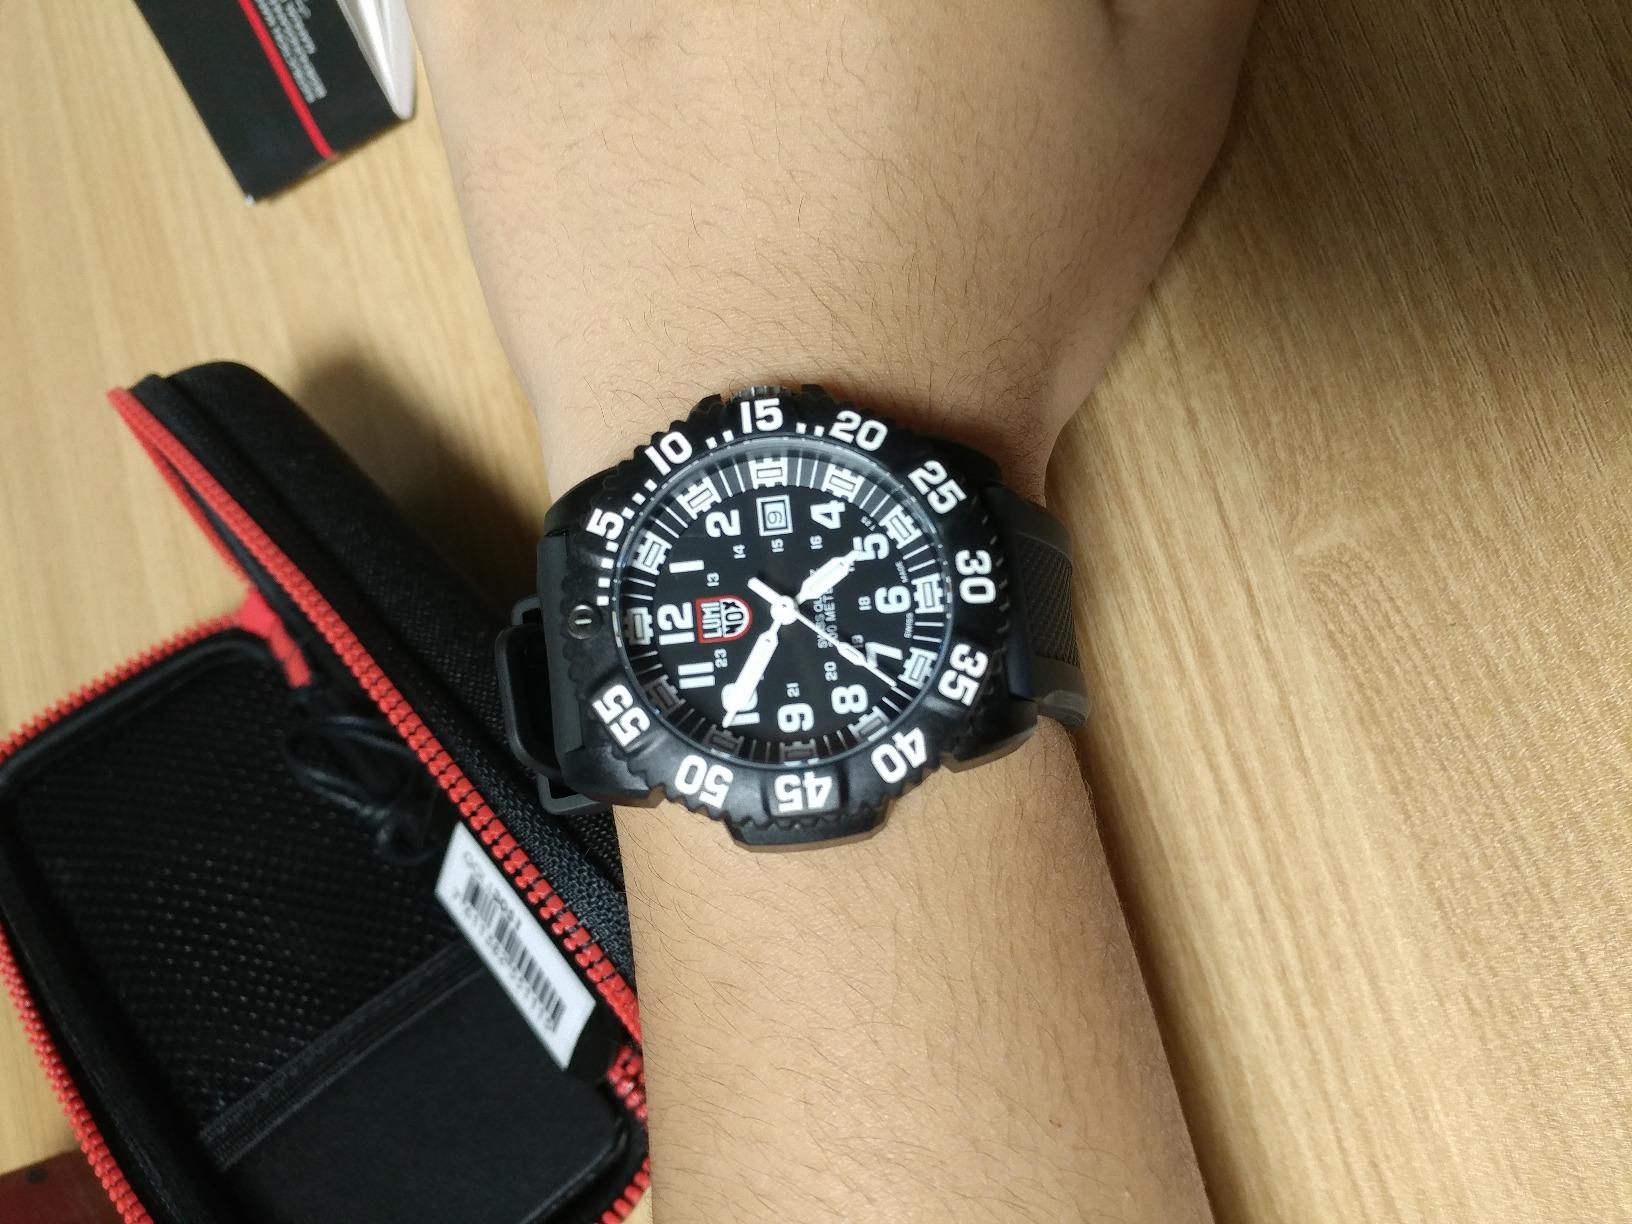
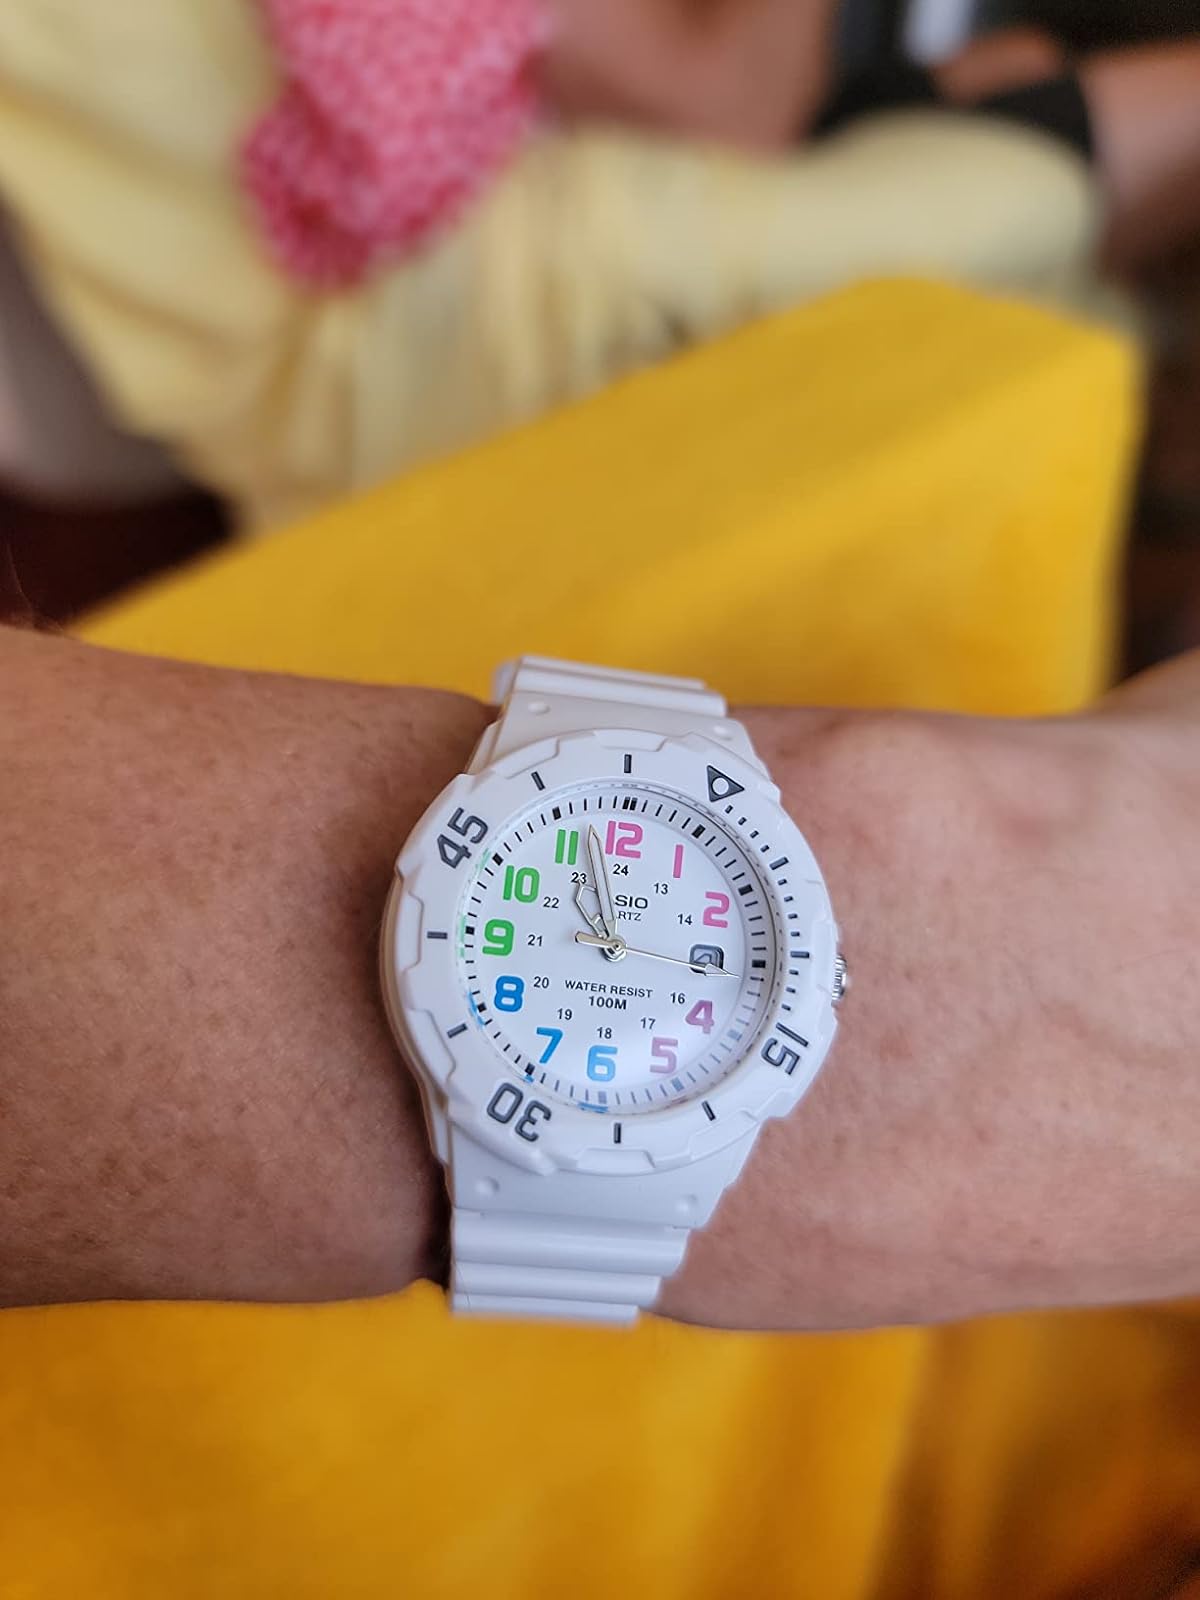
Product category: accessories_watch
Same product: no